Depth sounding

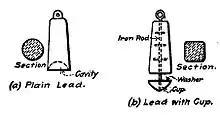
Sounding leads

At sea, in order to avoid repeatedly hauling in and measuring the wet line by stretching it out with one's arms, it is common practice to tie marks at intervals along the line. These marks are made of leather, calico, serge and other materials, and so shaped and attached that it is possible to "read" them by eye during the day or by feel at night. Traditionally the marks were at every second or third fathom: at 2, 3, 5, 7, 10, 13, 15, 17, and 20 fathoms. The "leadsman" called out the depth as he read it off the line. If the depth was at a mark he would call "by the mark" followed by the number, while if it was between two marks, he would call "by the deep" followed by the estimated number; thus "by the mark five", since there is a five-fathom mark, but "by the deep six", since there is no six-fathom mark. Fractions would be called out by preceding the number with the phrases "and a half", "and a quarter", or "a quarter less"; thus 4 3/4 fathoms would be called as "a quarter less five", 3 1/2 as "and a half three", and so on. Where the depth was greater than 20 fathoms the line would commonly be marked with a single knot at 25 fathoms, two knots at 30, and so on.